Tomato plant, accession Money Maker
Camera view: horizontal (90 deg, fisheye); turntable rotation: 300 degrees
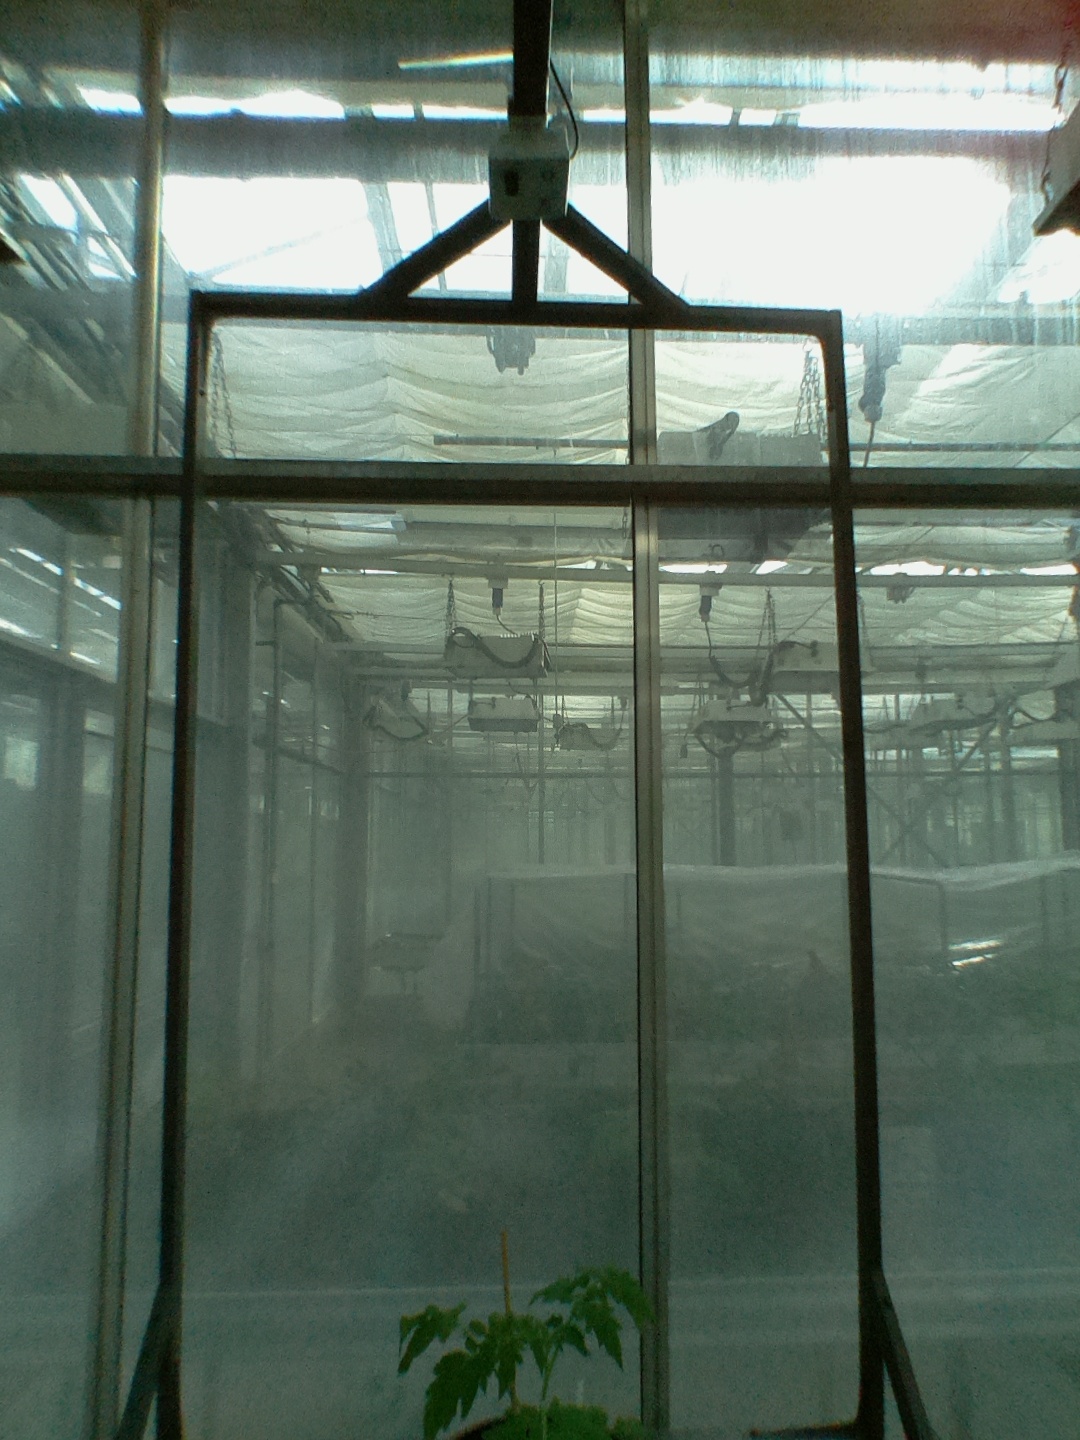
BBCH growth stage 13: 6 of true leaves visible